Republic of Serbian Krajina

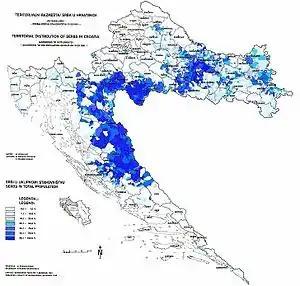
Serb-populated areas in Croatia (according to the 1981 census)

Following the end of World War I in 1918, the regions formerly forming part of the Military Frontier came under the control of the Kingdom of Yugoslavia, where they formed part of the Sava Banovina, along with most of the old Croatia-Slavonia. Between the two World Wars, the Serbs of the Croatian and Slavonian Krajina, as well as those of the Bosnian Krajina and of other regions west of Serbia, organized a notable political party, the Independent Democratic Party under Svetozar Pribićević. In the new state there existed much tension between the Croats and Serbs over differing political visions, with the campaign for Croatian autonomy culminating in the assassination of a Croatian leader, Stjepan Radić, in the parliament, and repression by the Serb-dominated security structures.